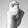
ASL letter: X